Polytrichum commune

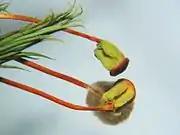
Close-up of capsules (after shedding of calyptra)

The plants are sexually dioicous. Fertilization occurs when raindrops splash sperm from male splash-cups onto female plants containing eggs. The fertilized egg develops into a sporophyte, which contains a spore capsule high above a stalk. The leaves of the perichaetium have a long sheath with a scarious (i.e. membranous) margin, while the blades themselves are greatly reduced, gradually narrowing to a finely acuminate tip. These blades have toothed margins, are denticulate to subentire in outline, roughened to almost smooth, and have a costa that is excurrent. The seta, or capsule stalk, is 5 to 9 cm long, and is stout and yellowish to reddish brown in colour. The capsule is 3 to 6 mm long, slightly rectangular to cubic in shape, and brown to dark reddish brown in colour. It is sharply 4 winged, inclined to horizontal, and glaucous when fresh. The peristome measures 250 μm, is pale in colour and has 64 teeth. The calyptra is golden yellow to brownish and completely envelops the capsule. The spores measure 5 to 8 μm, but may be up to 12 μm.